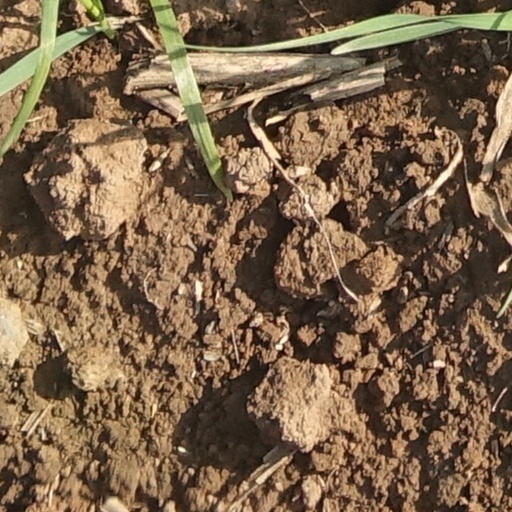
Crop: wheat